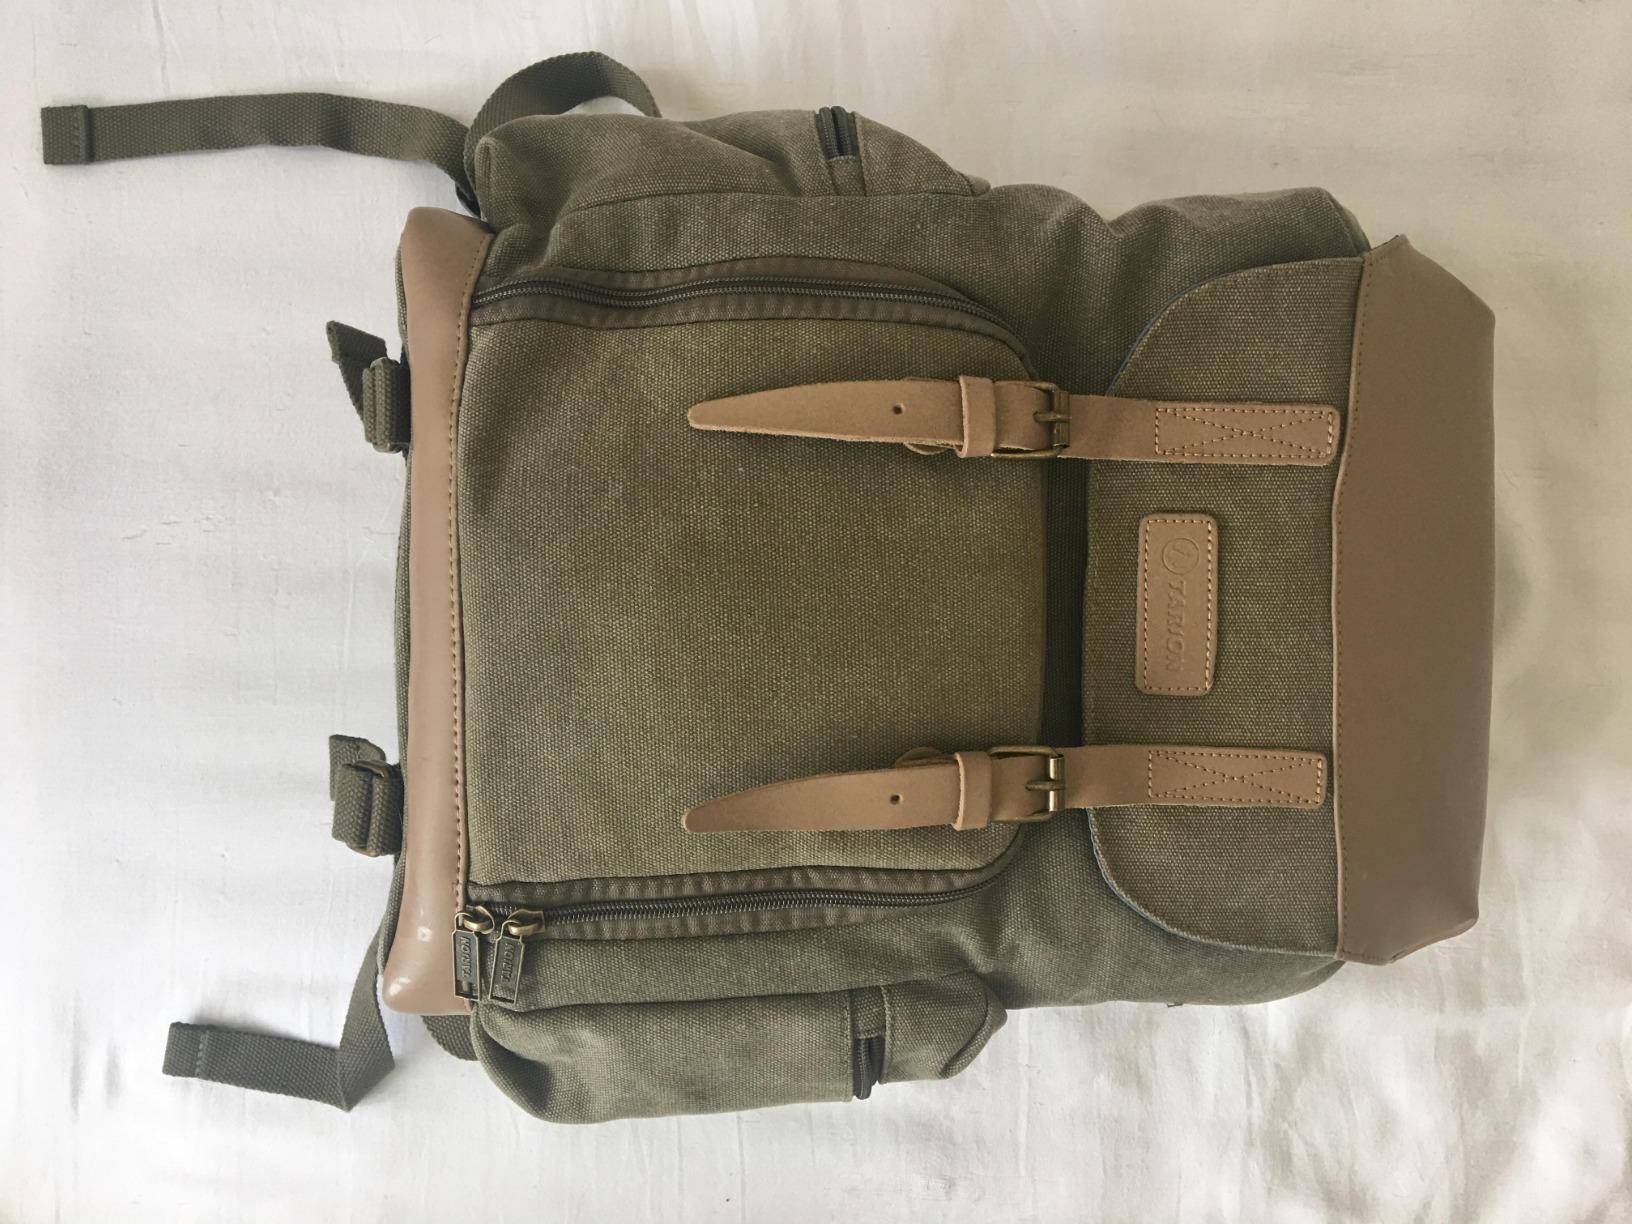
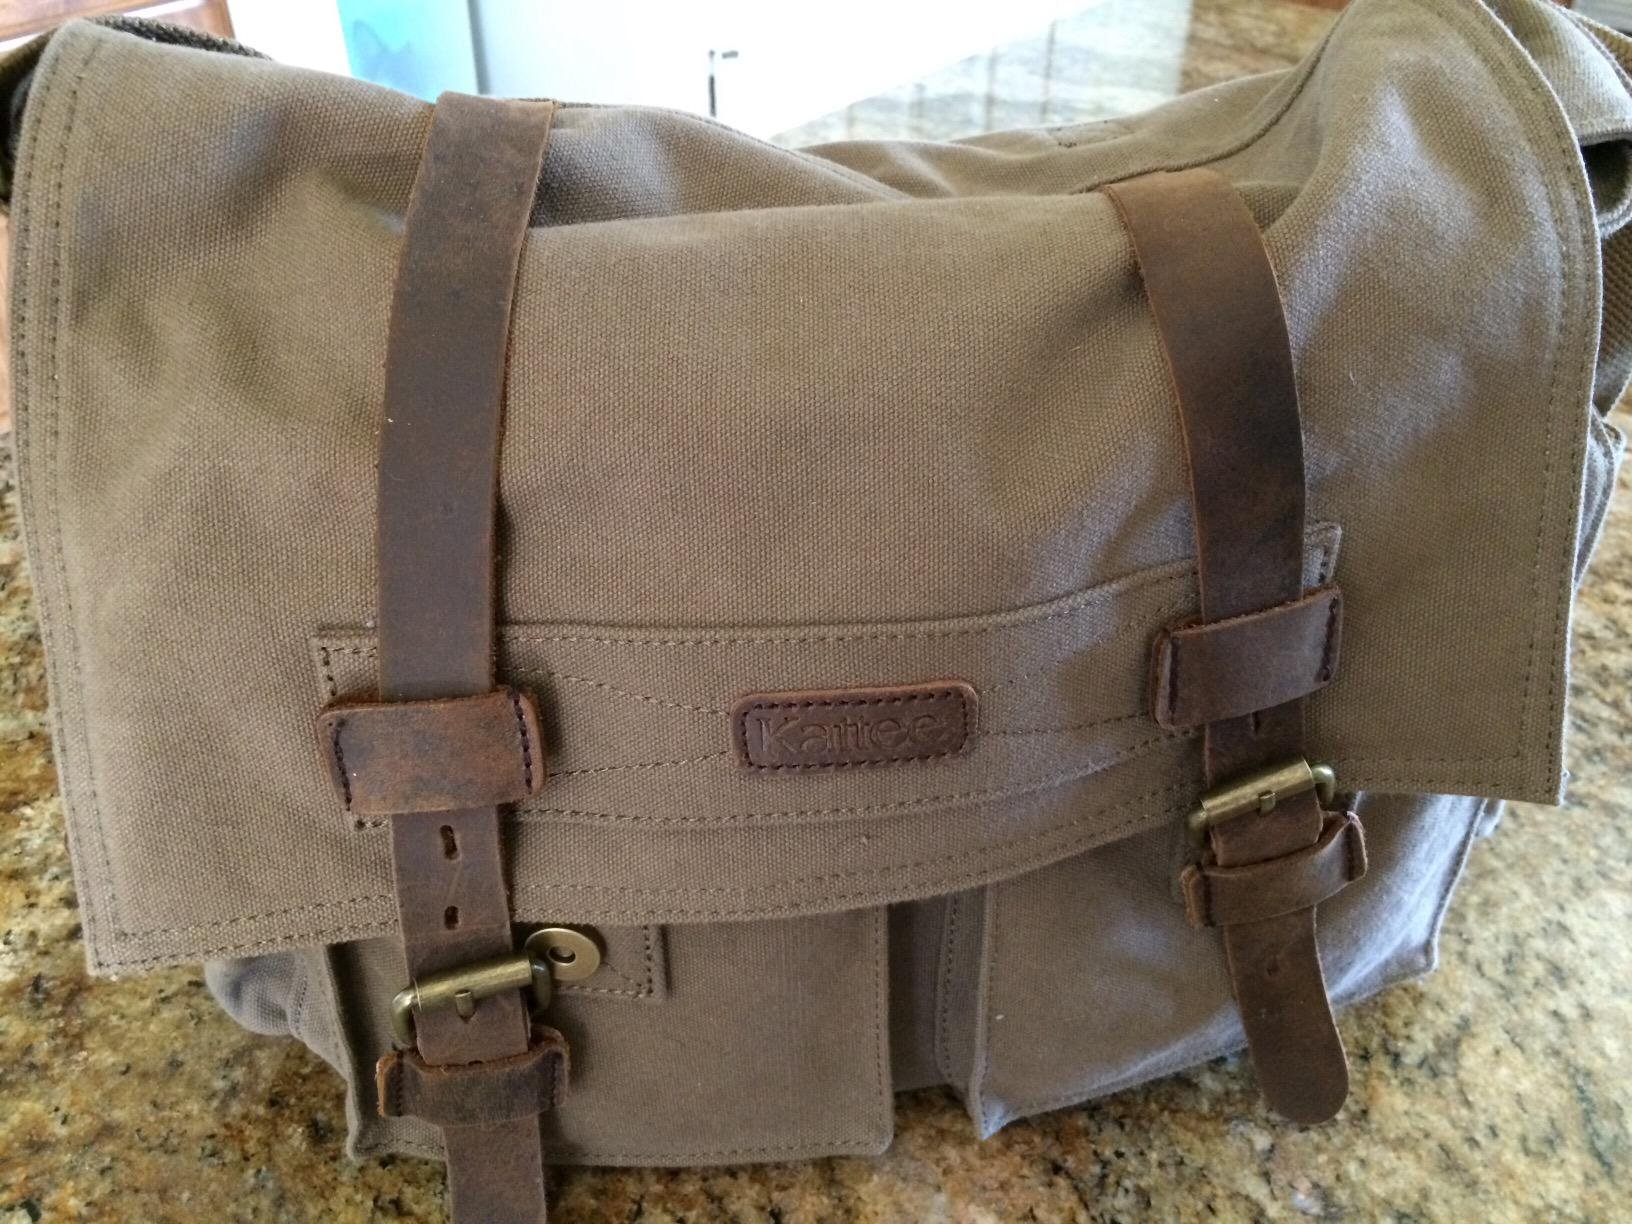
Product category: bag
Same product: no